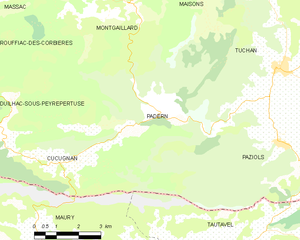
Carte des communes françaises: Padern